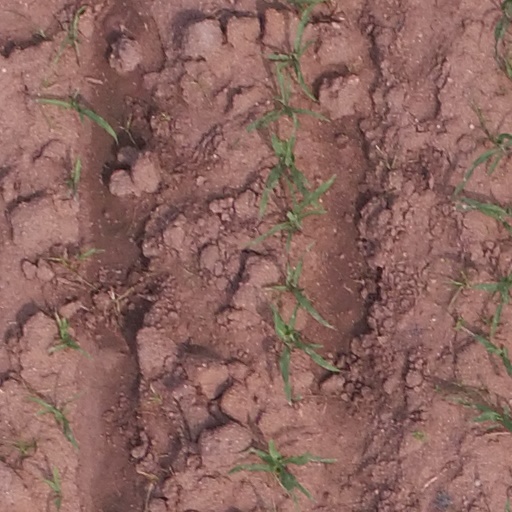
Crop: maize; corn